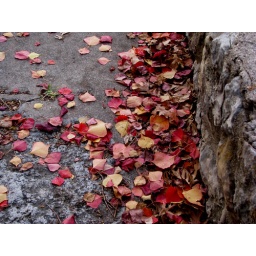
And against our neighbor's stone wall that I am jealous of